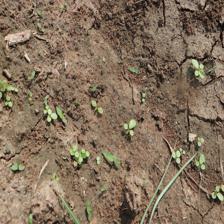
Label: BroadLeafWeed